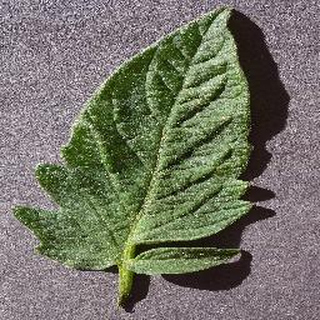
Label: healthy_tomato